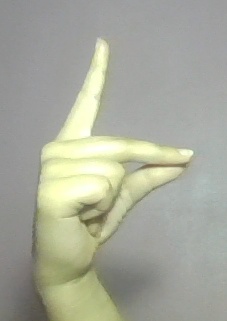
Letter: ta